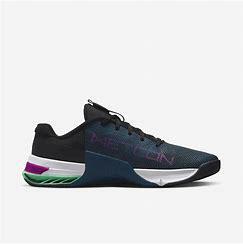
Brand: Nike
Model: Metcon 8